Rasikkum Seemane

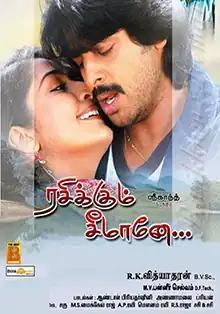
Poster

Rasikkum Seemane is a 2010 Indian Tamil-language thriller film written and directed by R. K. Vidhyadaran. Produced by Thirumalai though the Trans India banner, the film stars Srikanth, Navya Nair and Aravind Akash. The music was composed by Vijay Antony with cinematography by M. V. Panneerselvam and editing by Suresh M. Kothi. The film was released on 12 February 2010, after two years of being stalled.